National Statuary Hall

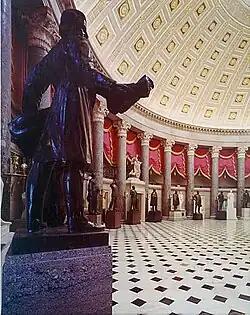
The National Statuary Hall with a statue of Jason Lee in the foreground

In 1864, in accordance with legislation sponsored by Representative Justin Morrill, Congress invited each state to contribute two statues of prominent citizens for permanent display in the room, which was renamed National Statuary Hall. The legislation also provided for the replacement of the chamber's floor, which was leveled and covered with the marble tile currently in the Hall. This modification, along with the replacement of the original wooden ceiling (which was painted to simulate three-dimensional coffering) with the present one in the early 20th century, eliminated most of the echoes that earlier plagued the room.